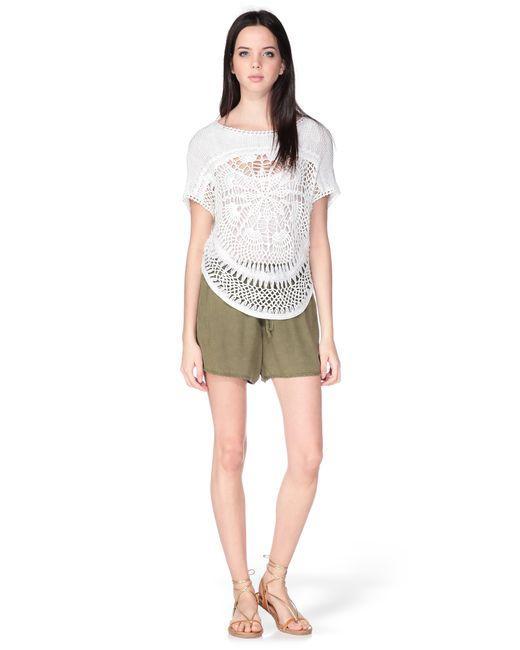
Gehäkeltes gestricktes weißes Oberteil mit kurzen Ärmeln für Frauen